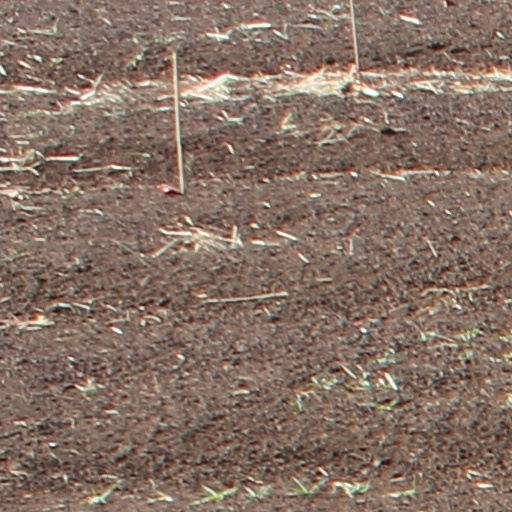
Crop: wheat